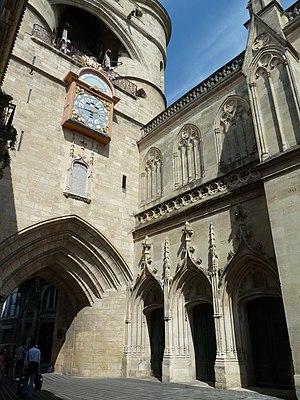
L'Institut du Bon-Pasteur est une société de vie apostolique de prêtres et de séminaristes catholiques traditionalistes, érigée le 8 septembre 2006 par la Congrégation pour le clergé. Il a sa maison mère en la paroisse Saint-Éloi de Bordeaux et, depuis 2013, son secrétariat central à Courtalain, en Eure-et-Loir. C'est là que réside son fondateur et supérieur général, l'abbé Philippe Laguérie.
Cet article recense les monuments historiques de Bordeaux, en France.